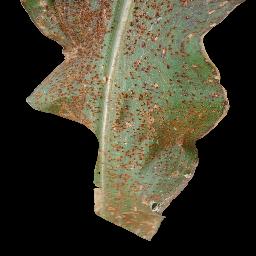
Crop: corn
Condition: (maize)_common_rust